Match Game

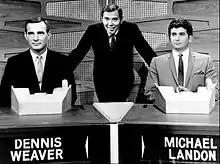
Gene Rayburn (center) hosting a prime-time "Match Game" special episode, 1964

"The Match Game" premiered on December 31, 1962. Gene Rayburn was the host, and Johnny Olson served as announcer, for the series premiere, Arlene Francis and Skitch Henderson were the two celebrity panelists. The show was taped in Studio 8H at 30 Rockefeller Plaza in New York City, NBC's largest New York studio, which since 1975 has housed "Saturday Night Live", among other shows. The show originally aired in black and white and moved to color on June 24, 1963.